Tontowi Ahmad

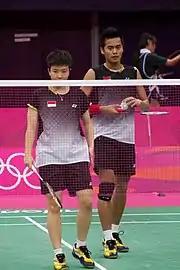
Ahmad and Natsir at the 2012 Summer Olympics

Ahmad made his second appearances at the Olympic Games in 2016 Rio. Paired with Liliyana Natsir, the duo won the gold medal at the end after beating Chan Peng Soon and Goh Liu Ying of Malaysia. Ahmad and Natsir won all of their matches in straight sets, including against the current no. 1-ranked Zhang Nan and Zhao Yunlei.